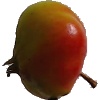
Label: Apple Red Yellow 2